Roy Harper (character)

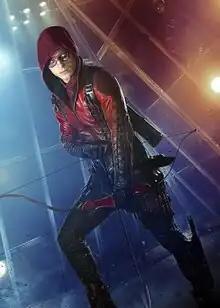
Colton Haynes as Roy Harper / Arsenal in The CW TV series "Arrow"

For the next year, Roy worked solo for the most part. During a team up with Dinah Lance and Hal Jordan to help Red Tornado, Roy found himself fighting Amazo alongside several other heroes. After this, he was invited to join the Justice League, where he officially took on the name Red Arrow, wanting to honor his family name and legacy, seeing this name as a final coming-of-age for him to become the hero he was always meant to be.